Post-war displacement of Keynesianism

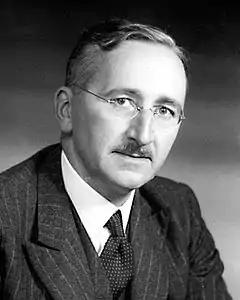
Keynes' friend and leading critic Friedrich von Hayek

As early as 1947, Friedrich von Hayek had gathered together some 40 intellectuals with free market sympathies to form the Mont Pelerin Society. They were mostly economists but also included journalists, historians and philosophers. Their explicit intention was to nurture intellectual currents that would one day displace Keynesianism and other collectivist influences. Prominent members included Karl Popper, Austrian School founder Ludwig von Mises along with the then young Milton Friedman. Initially the society had little impact on the wider world - Hayek was to say it was as if Keynes had been raised to sainthood after his death with economists refusing to allow his work to be questioned.